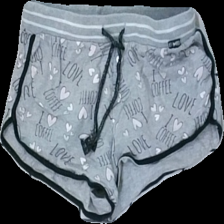
View: front
Type: Shorts
Category: Ladies
Brand: Not in the list
Brand text on label: love to lounge
Colors: Grey, Black, Pink
Material: 86% Cotton 14% polyester
Pattern: Other
Cut: Regular
Size: 38
Season: All
Stains: Minor
Price range: <50
Recommended usage: Export
Comment: text and hearts print